Val Feld

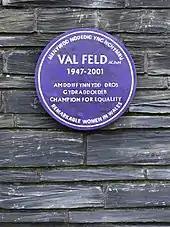
Val Feld plaque at The Senedd

Feld had been a Local Labour councillor in Chorley, Lancashire. She was a leader in the campaign for Welsh devolution and was Treasurer of the Yes for Wales campaign leading up to the 1997 referendum. Her oversight ensured that the enabling legislation for devolution, Government of Wales Act 1998, included clauses requiring equal opportunities. She was subsequently elected as a Member of the National Assembly for Wales for Swansea East, and served in that position from 1999 to July 2001.